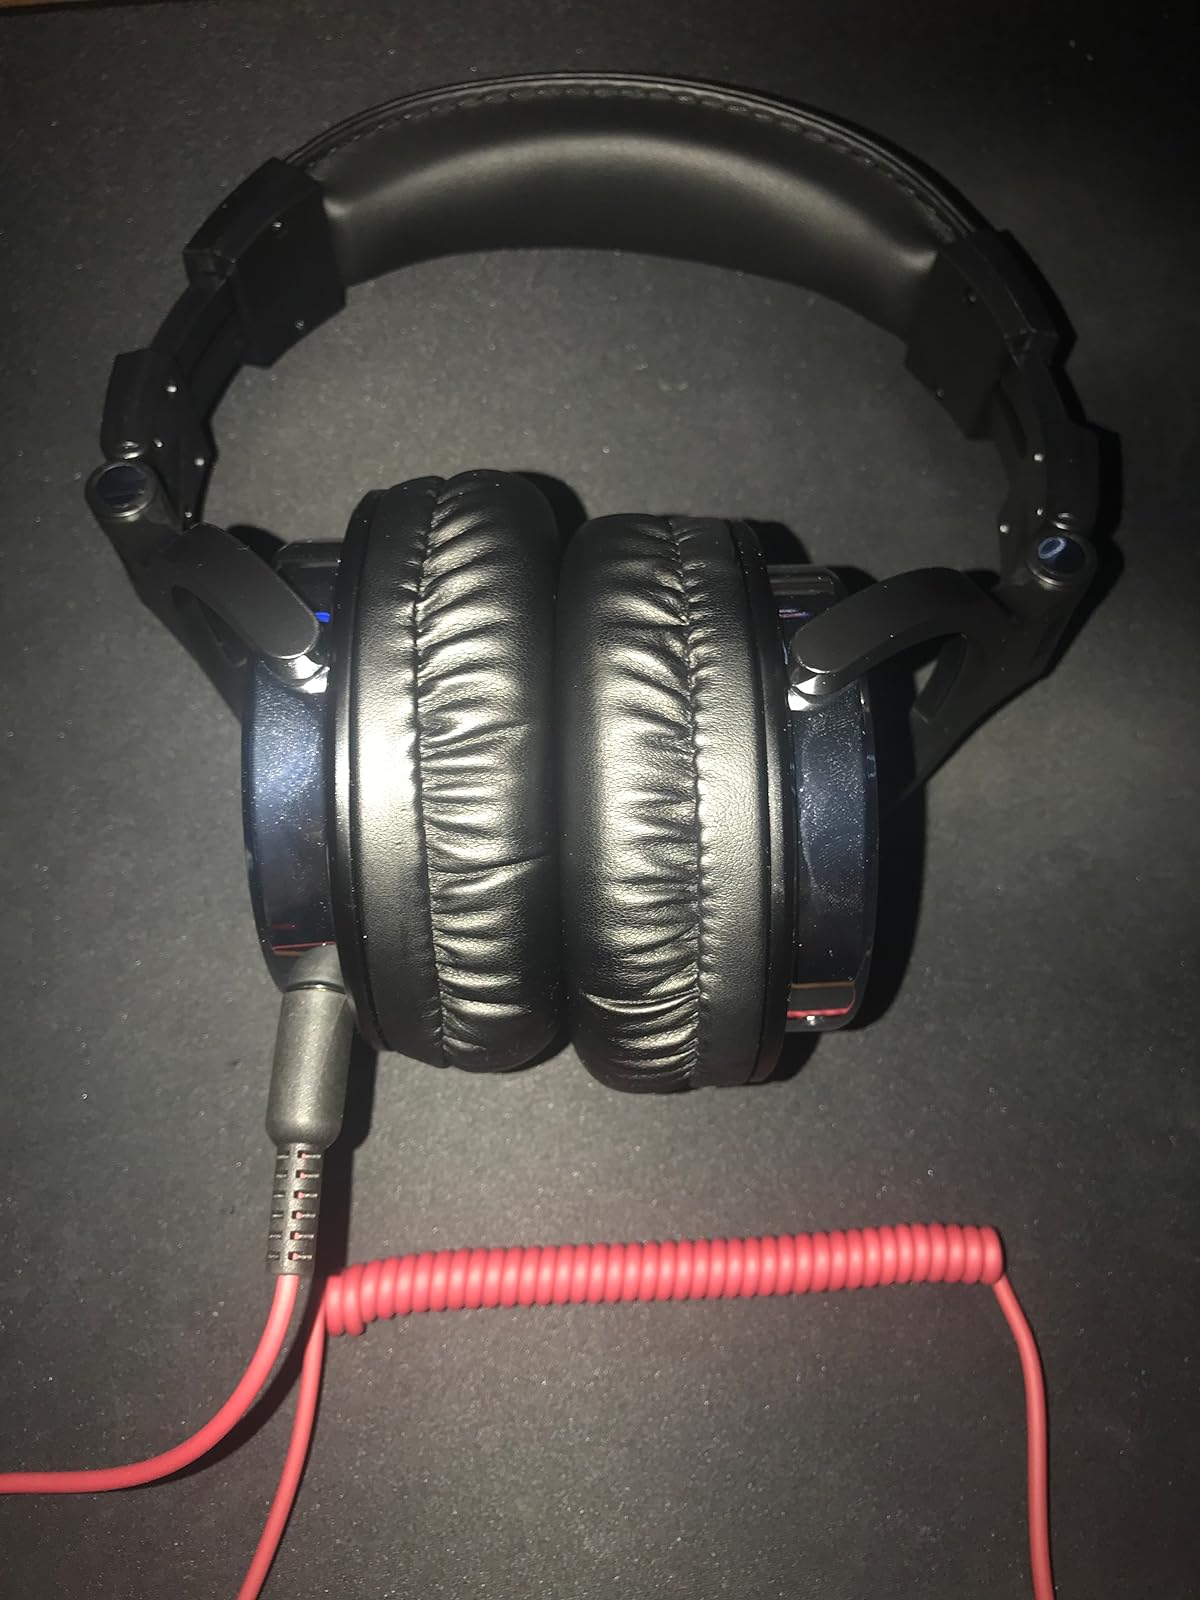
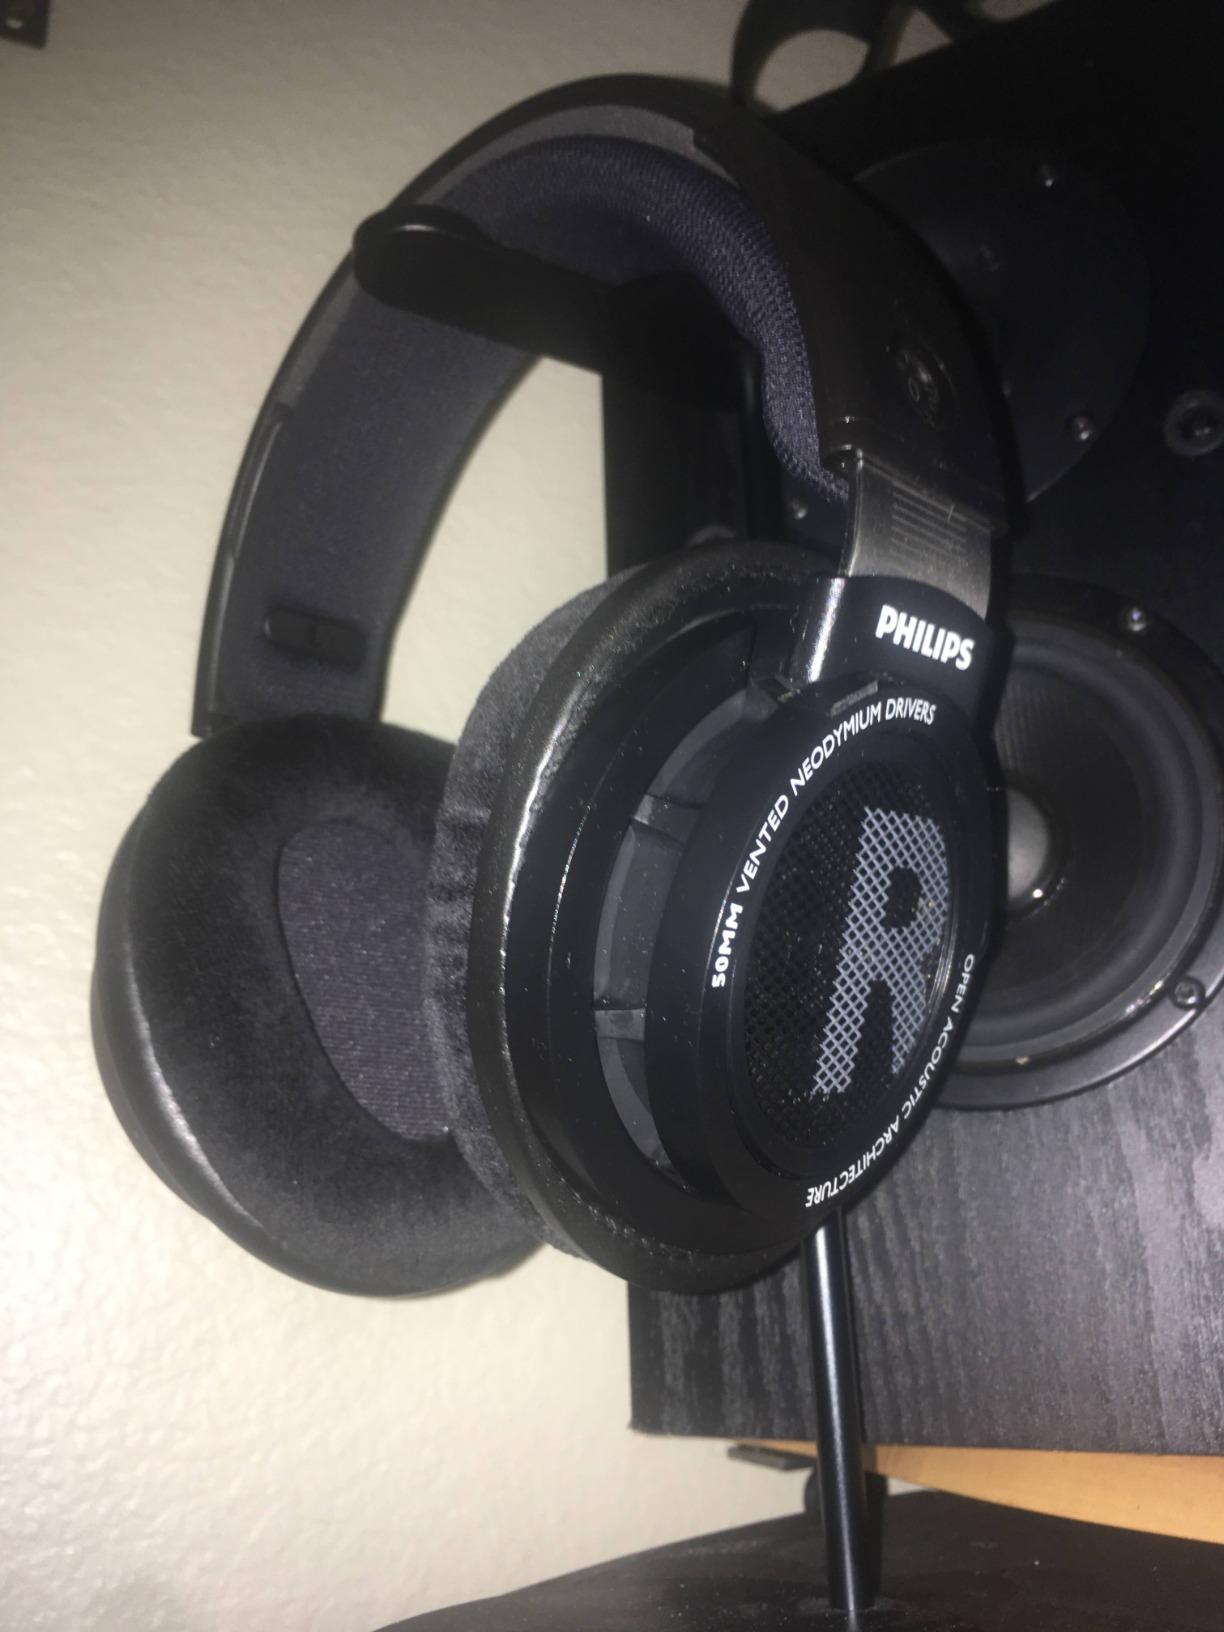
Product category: headphones
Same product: no